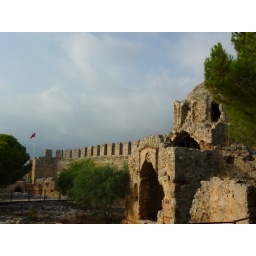
A beautiflull castle named after Cleopatra, plased on a mountain in Alanya.